Question: Please indicate a possible affordance area of hold_knife that can be used for holding
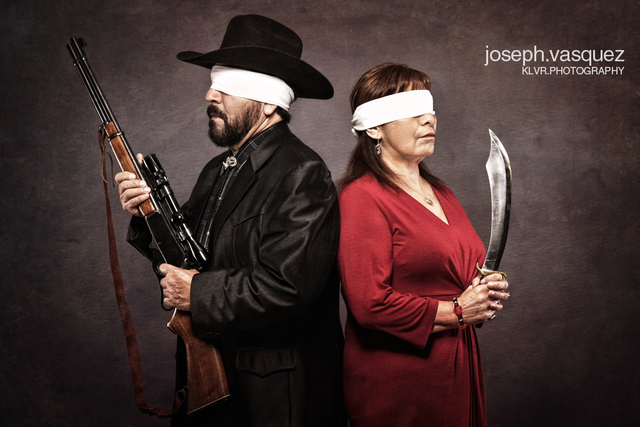
Answer: [466.185, 269.867, 507.379, 331.957]